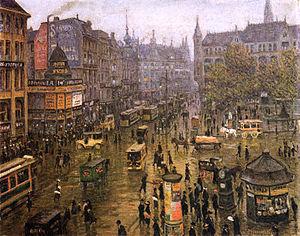
L’histoire de Berlin aborde également la période préhistorique et antique du peuplement de la région alentour.